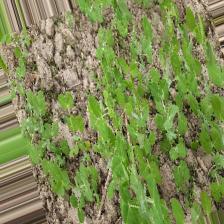
Label: Normal